Ahmad ibn Ibrahim al-Ghazi

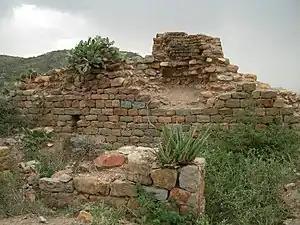
Ruins of Hubat near Dire Dawa

Ahmad ibn Ibrahim al-Ghazi was born in 1506 and hailed from the lowlands of Hubat in the Adal Sultanate. The ethnicity of Ahmad ibn Ibrahim is disputed, with historians regarding him as either an ethnic Somali a Harla/Harari, son of Garad of Sim or a Balaw. Ahmad spent a great deal of time in the city of Harar. According to sixteenth century Adal writer Arab Faqīh, due to the secular rule of Sultan Abu Bakr ibn Muhammad, Ahmad would leave Harar and return to Hubat. After the death of Imam Mahfuz, Garad Abun Adashe would become the most popular ruler of Adal, sparking conflict with the ruling Walashma dynasty for seven years. As a Malassay of Garad Abun, Ahmad joined Adashe in his power struggles against the Walashma. It was during this conflict that Ahmad demonstrated his courage, intelligence and military leadership. Garad Abun, who was astonished by the military valour of Ahmad, arranged for him to marry the late Mahfuz's youngest daughter, Bati del Wambara. The Adal sultan Abu Bakr ibn Muhammad is said to have established his capital at Harar and recruited a large number of Somalis into his army. Together with his Somali allies Abu Bakr defeated and killed Adashe near Zeila in 1525. The remnants of Adashe's forces retreated back to Hubat where their numbers soon rose to over 100. The Sultan attempted to pursue but Ahmad defeated the Sultan in the field; Abu Bakr was forced to take refuge in Ogaden with his Somali allies. Ahmad did not follow him. After raising another large body of Somali followers, Abu Bakr met Ahmad for the second time. It was an indecisive clash that only forced the Sultan to retreat back into the Ogaden and Ahmad remained in Hubat as an independent governor of the rebel province.